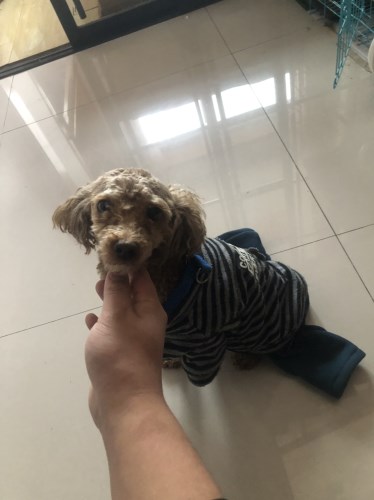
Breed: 7449-n000128-teddy